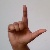
The image shows a hand gesture representing the letter 'L' in Indian Sign Language.